Timok Valley

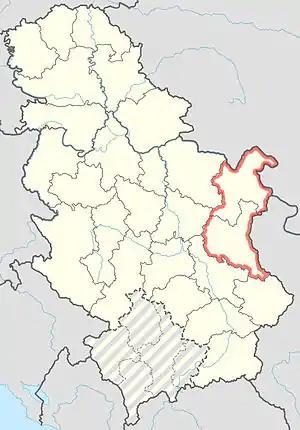
Map of the Timok Valley, in Serbia.

The Timok Valley is a geographical region in east Serbia around the Timok River. The Timok Valley corresponds to parts of two Serbian districts (Bor and Zaječar), with a total 2022 census population of 200,785.